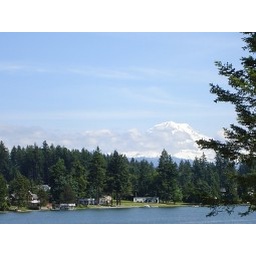
mountain over the lake